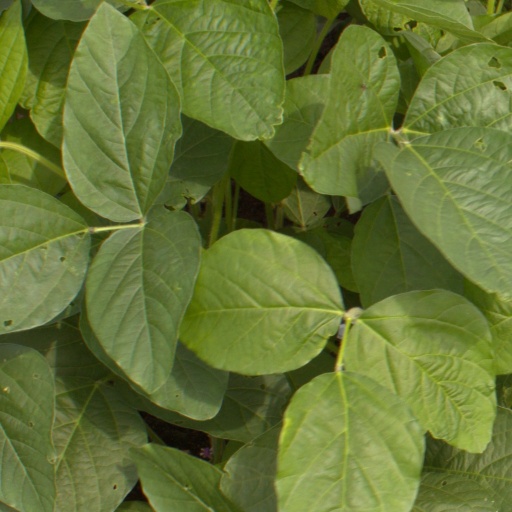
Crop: soybean